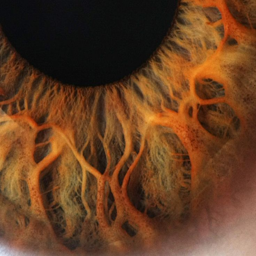
macro shot of a human eye .